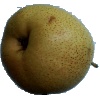
Label: Pear Forelle 1